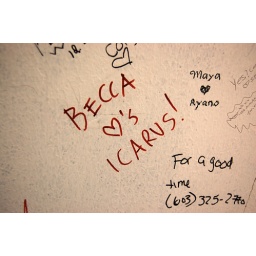
On the wall of the bathroom in The Garage in Harvard Square.